Rättvik Church

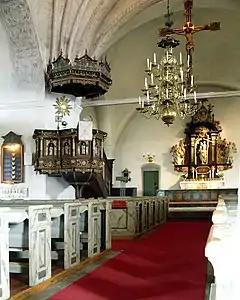
Inside Rättvik Church

Rättvik Church is a church building in Rättvik in Sweden. It belongs to Rättvik Parish of the Church of Sweden.